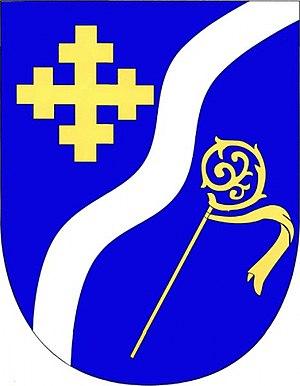
Koněšín est une commune du district de Třebíč, dans la région de Vysočina, en République tchèque. Sa population s'élevait à 508 habitants en 2019.